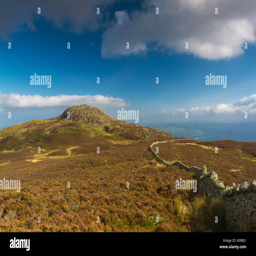
summit the most northerly mountain